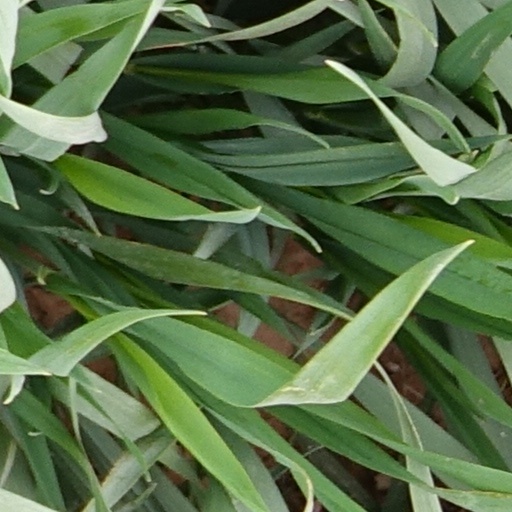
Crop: wheat